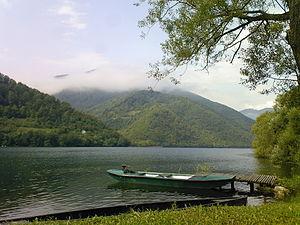
Cette page propose une liste des lacs de Bosnie-Herzégovine.